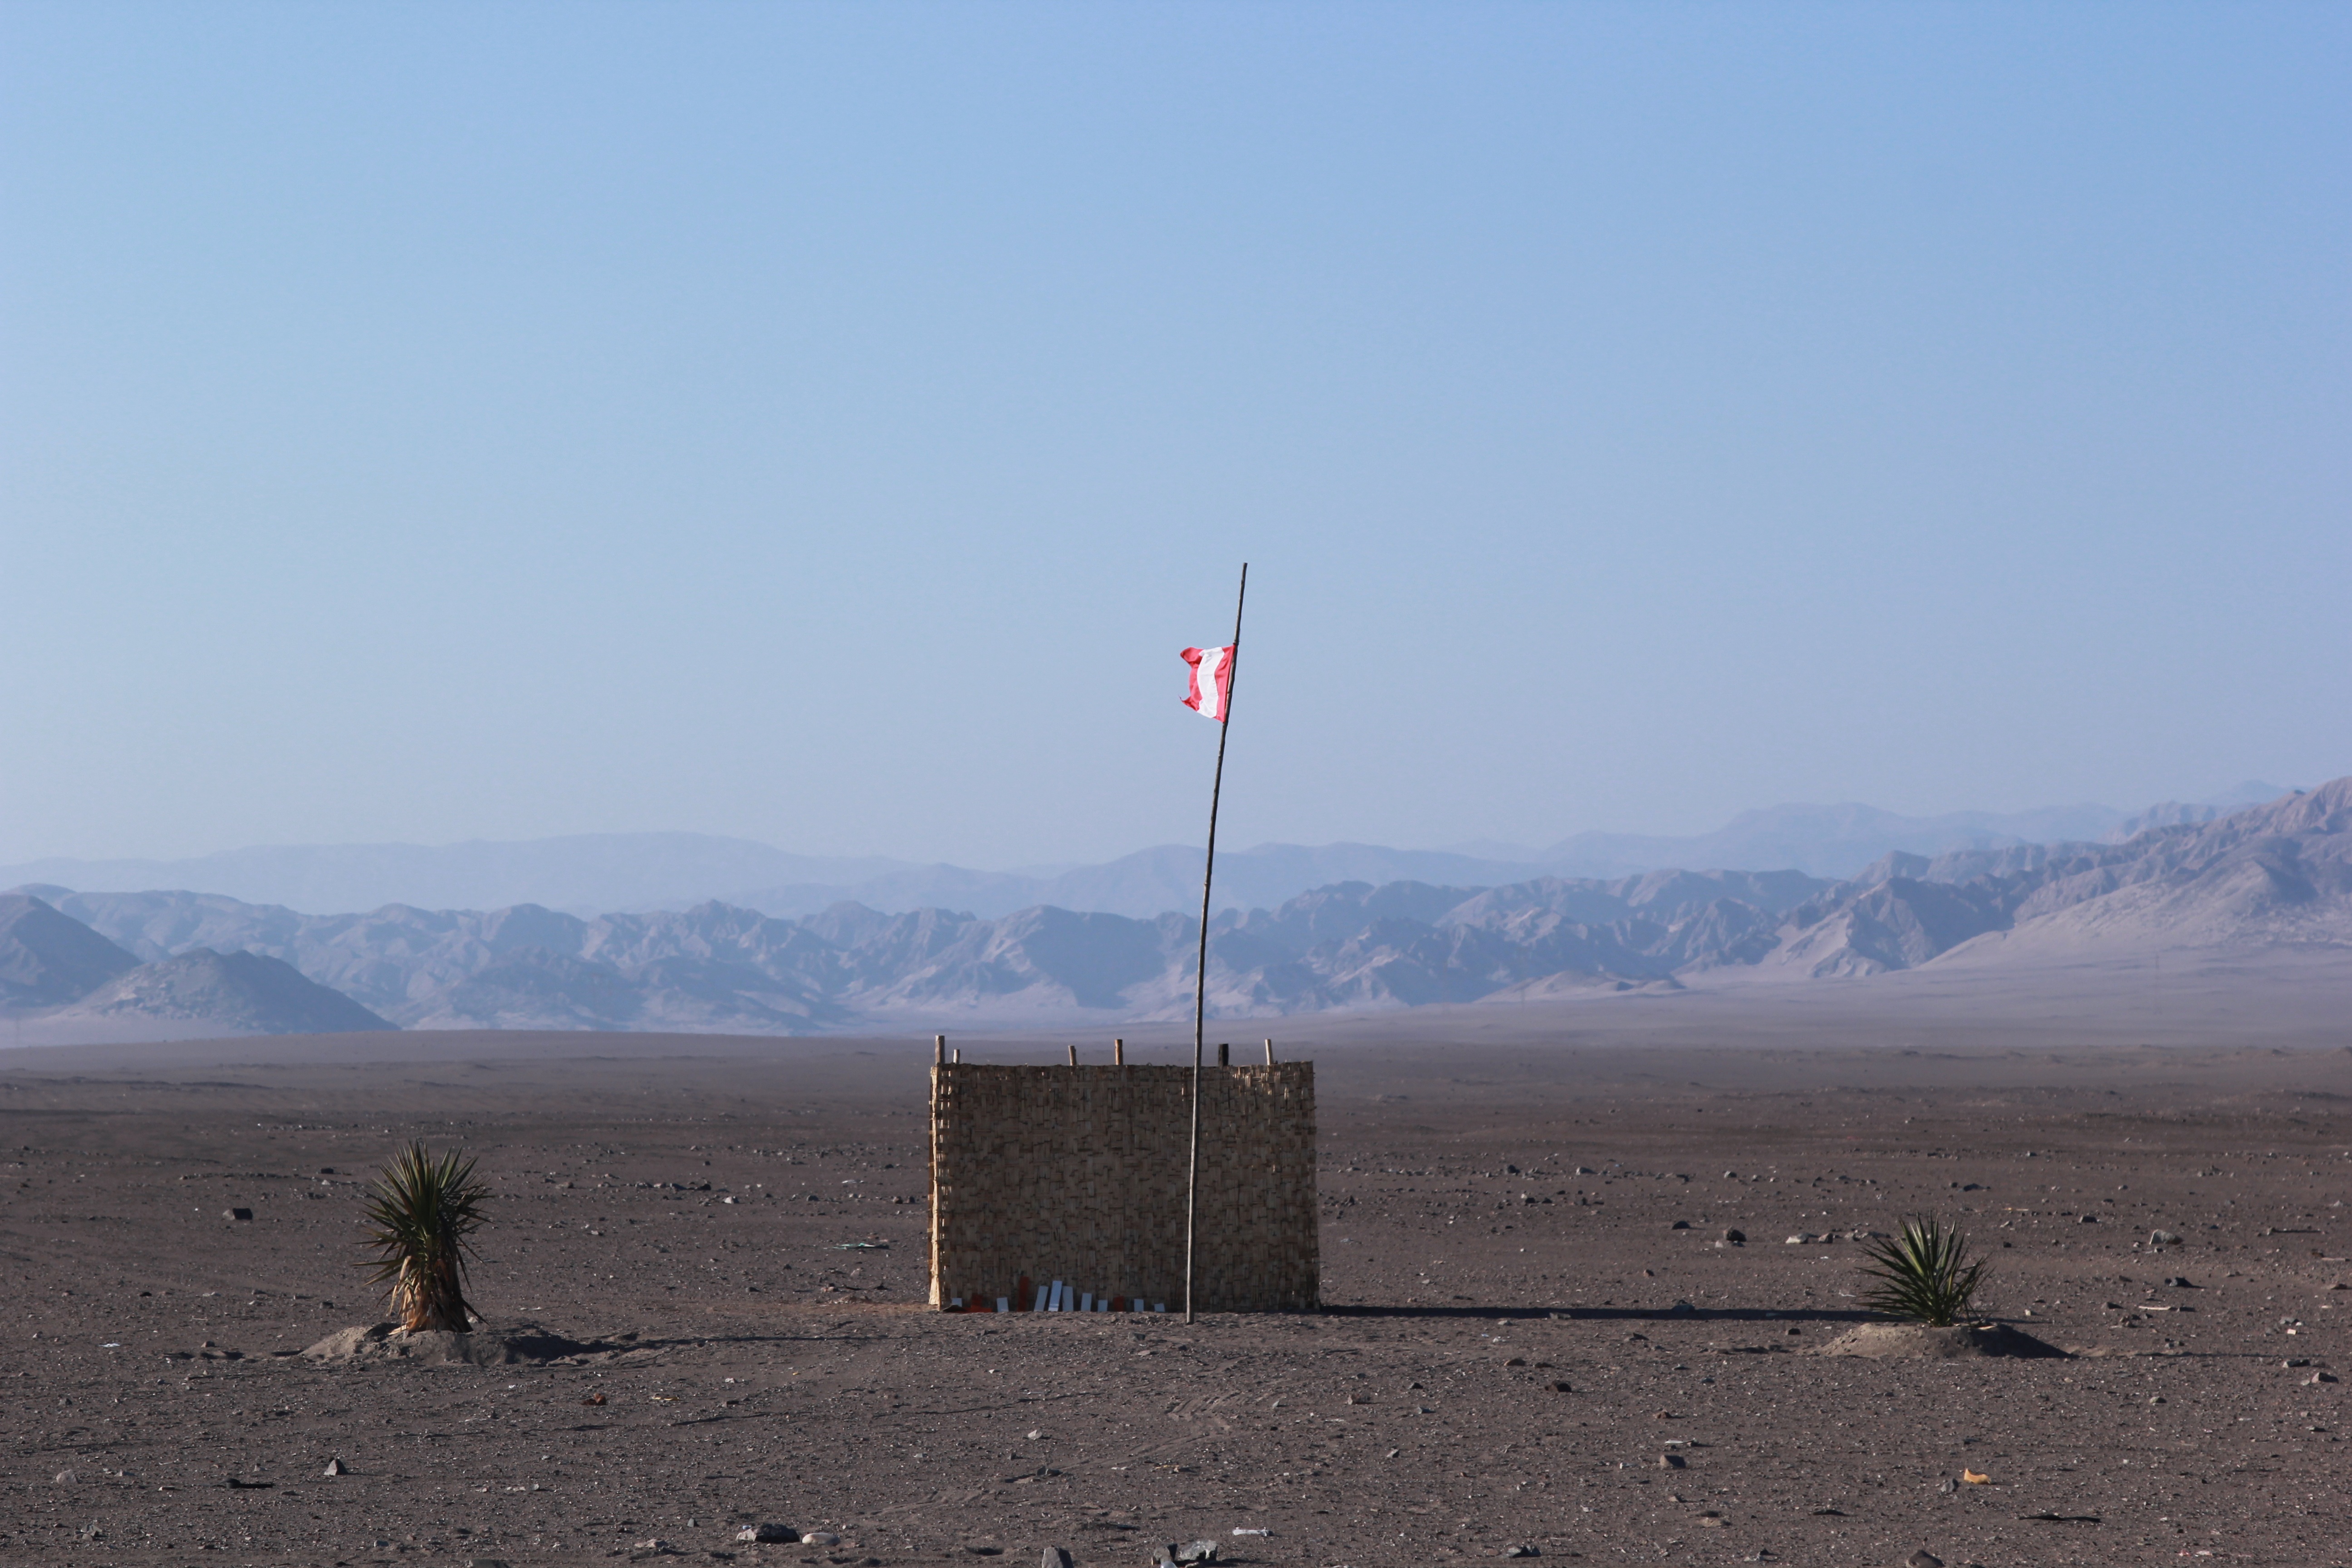
landscape, sea, horizon, mountain, hill, desert, wind, monument, flag, peru, mat, atmospheric phenomenon, atmosphere of earth